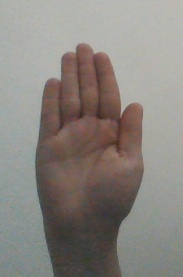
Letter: seen